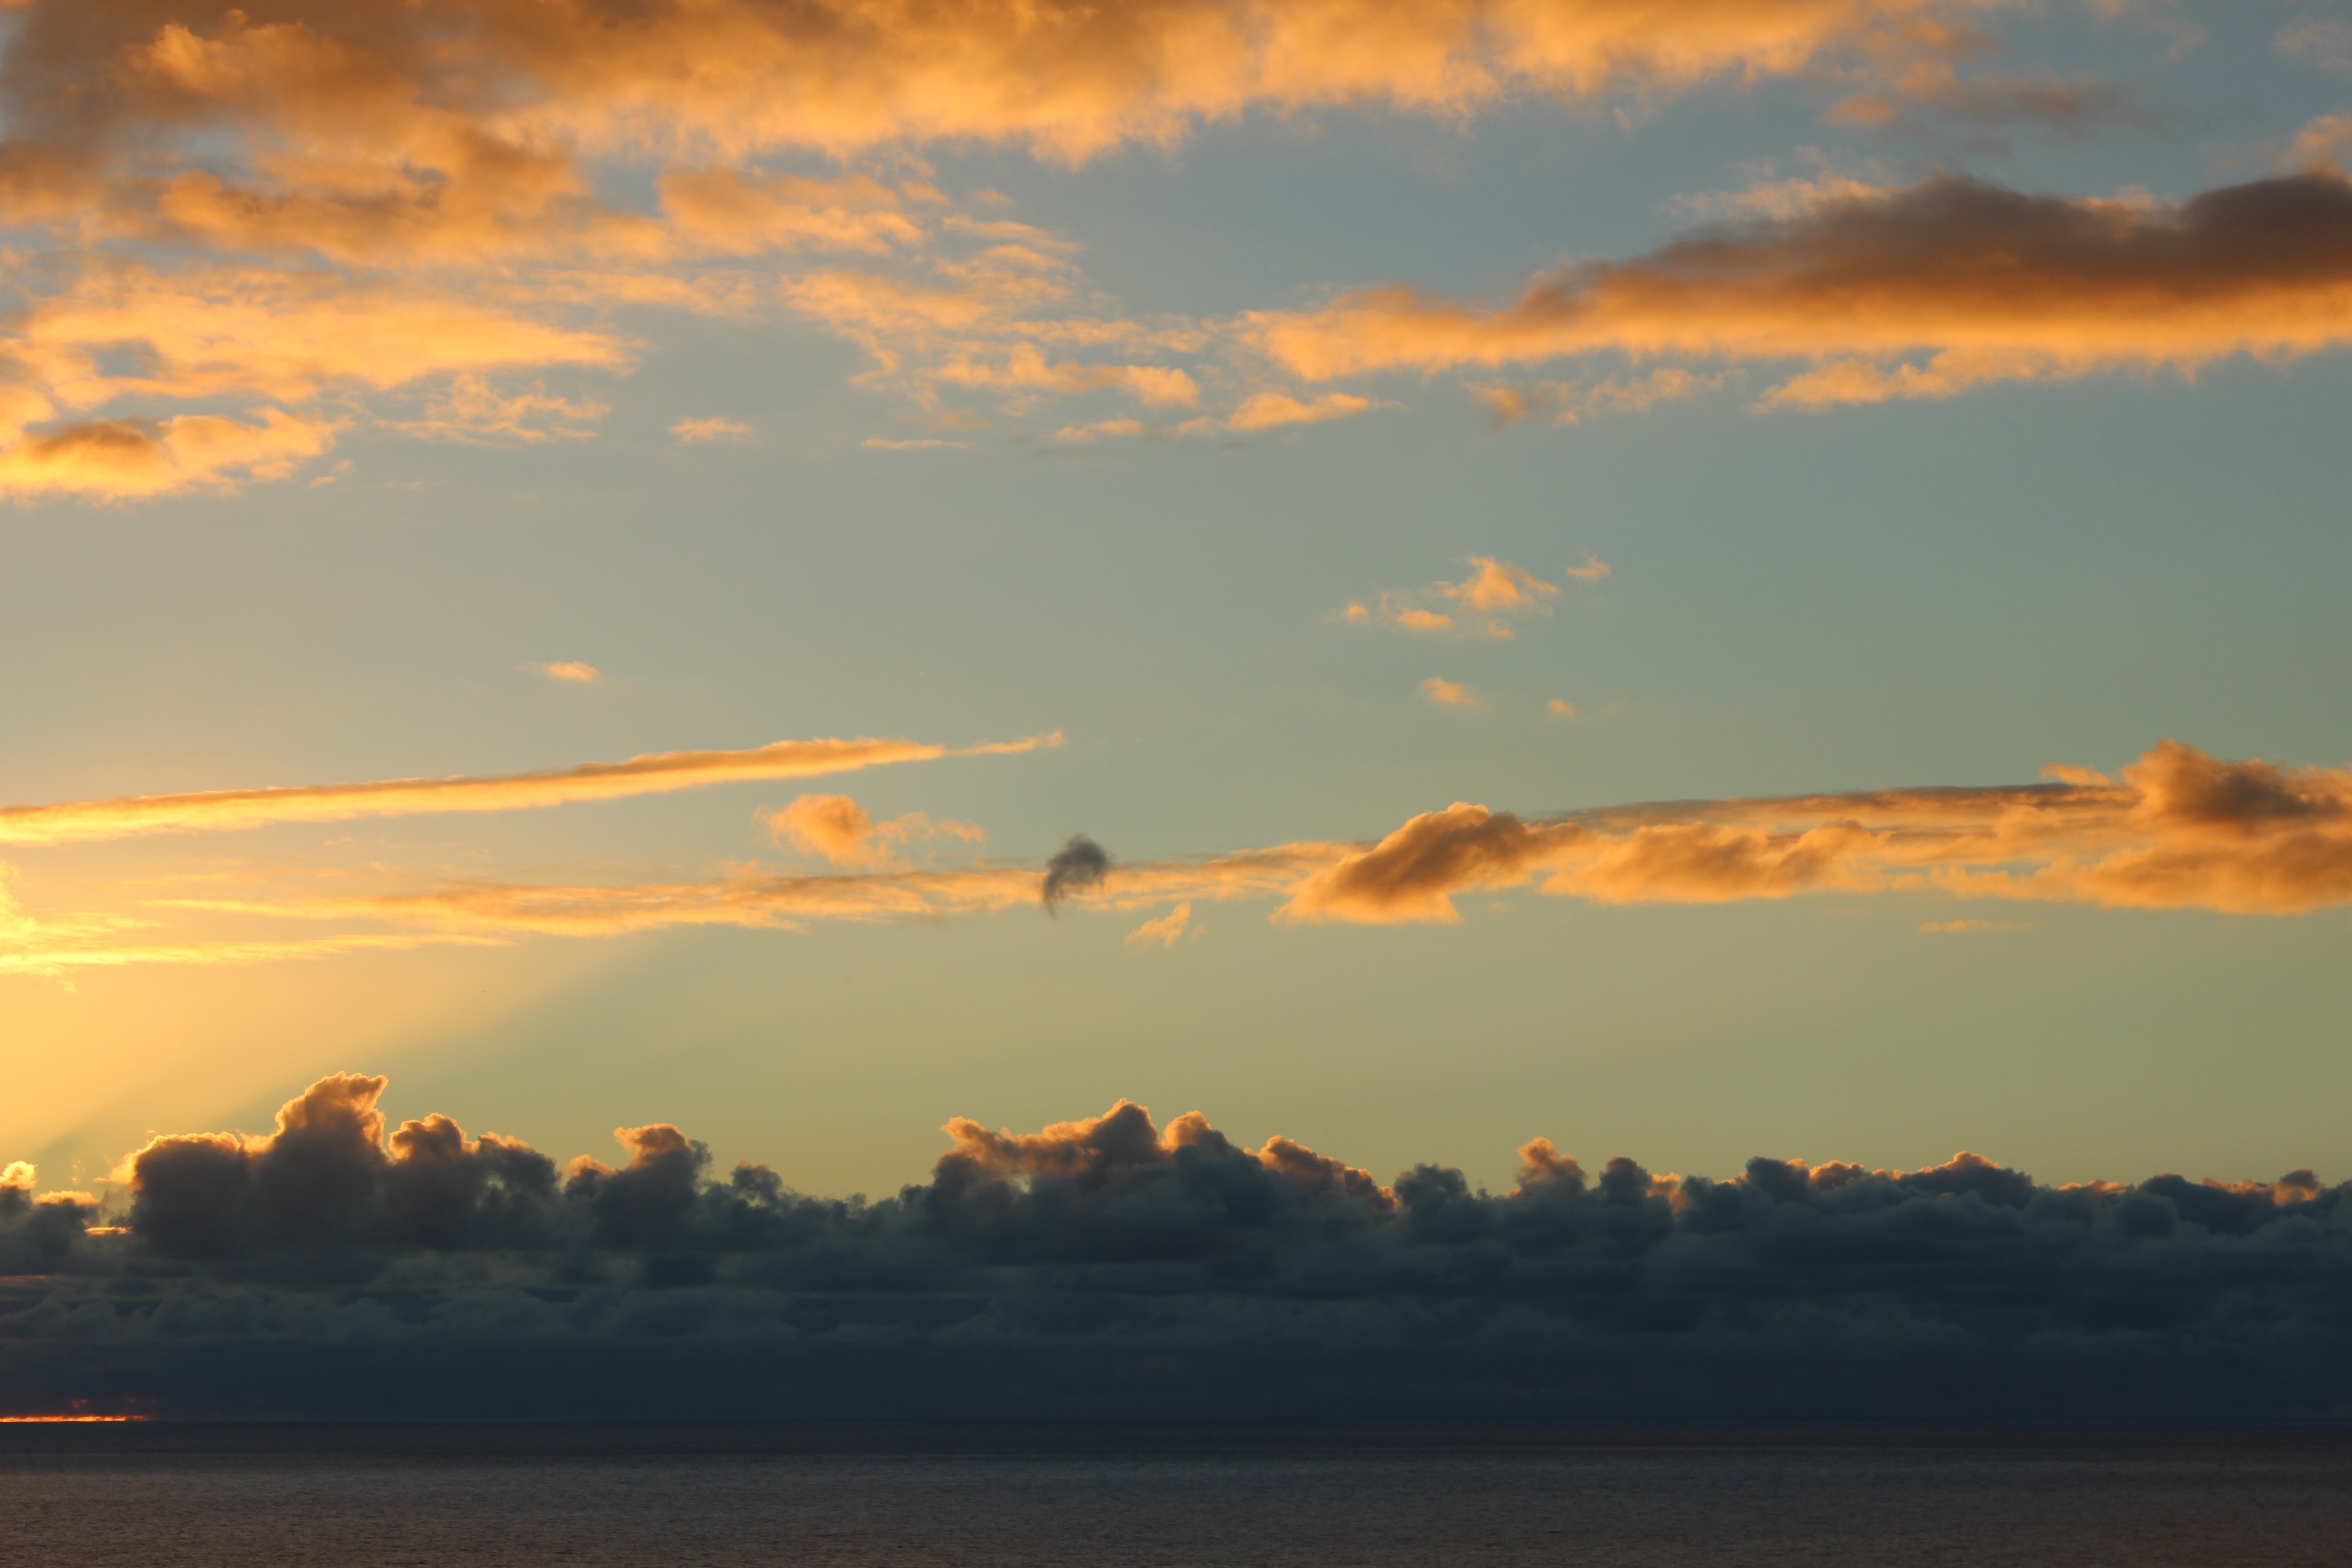
sea, coast, ocean, horizon, cloud, sky, sun, sunrise, sunset, sunlight, morning, dawn, dusk, evening, red, island, blue, clouds, madeira, afterglow, meteorological phenomenon, red sky at morning